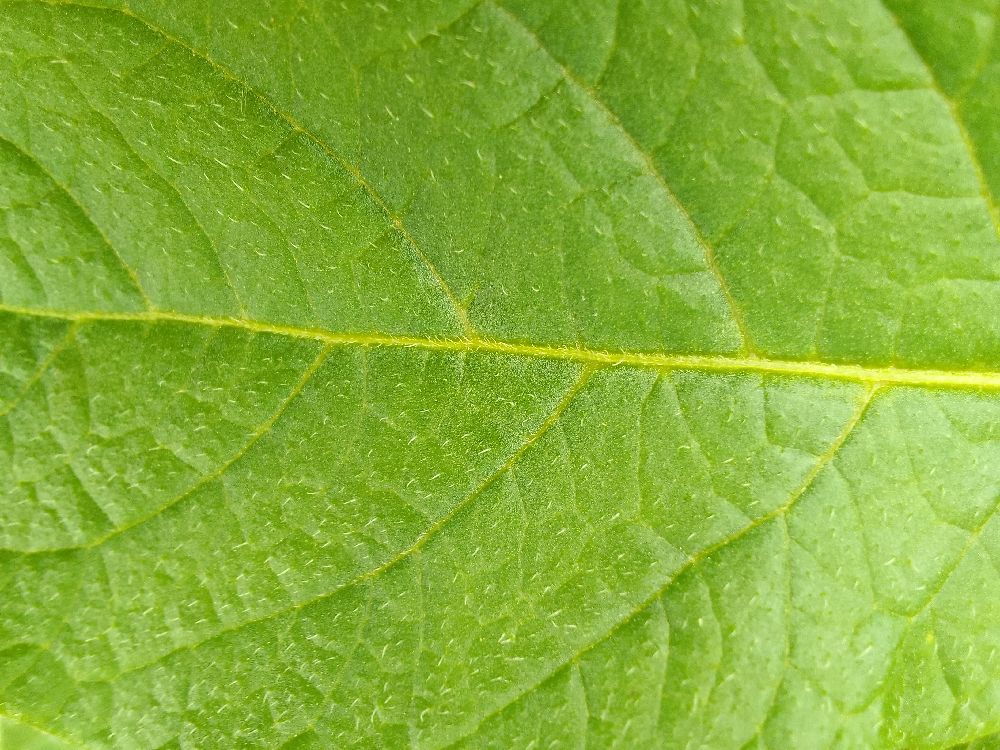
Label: Healthy